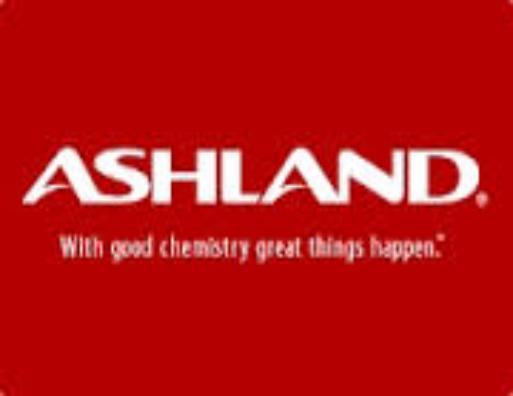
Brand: Ashland Inc
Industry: Others